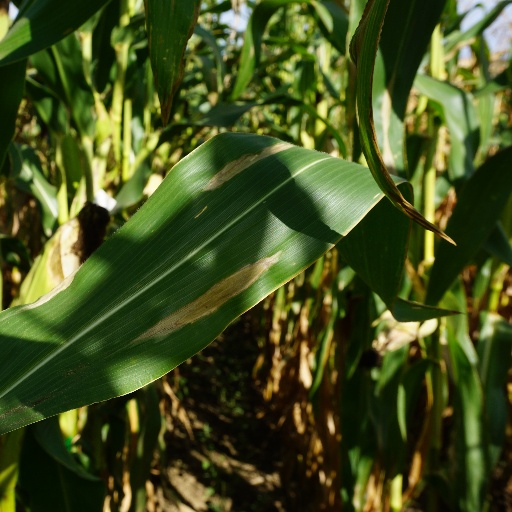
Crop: maize; corn